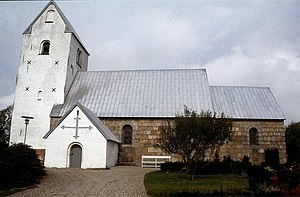
Vorde Kirke
Vorde Kirke
Vorde Kirke, Viborg Kommune, set fra syd
Vorde Kirke ligger i Vorde Sogn i det tidligere Nørlyng Herred, Viborg Amt, nu Viborg Kommune. kor og skib er opført i romansk tid af fint tilhugne granitkvadre over hulkantsokkel. Midt på skibets nordmur har man fundet rester af en dør, hvilket kunne tyde på, at kirken har været i brug inden skibet blev endeligt færdigbygget. Begge de normale døre er bevaret, den tilmurede norddør står som indvendig niche, syddøren er stadig i brug. To oprindelige vinduer ses i tilmuret tilstand. Tårn er opført i sengotisk, våbenhus i senere tid. Våbenhusets gavltrekant har en korsblænding med korsede arme. Kirken blev istandsat i 1938.